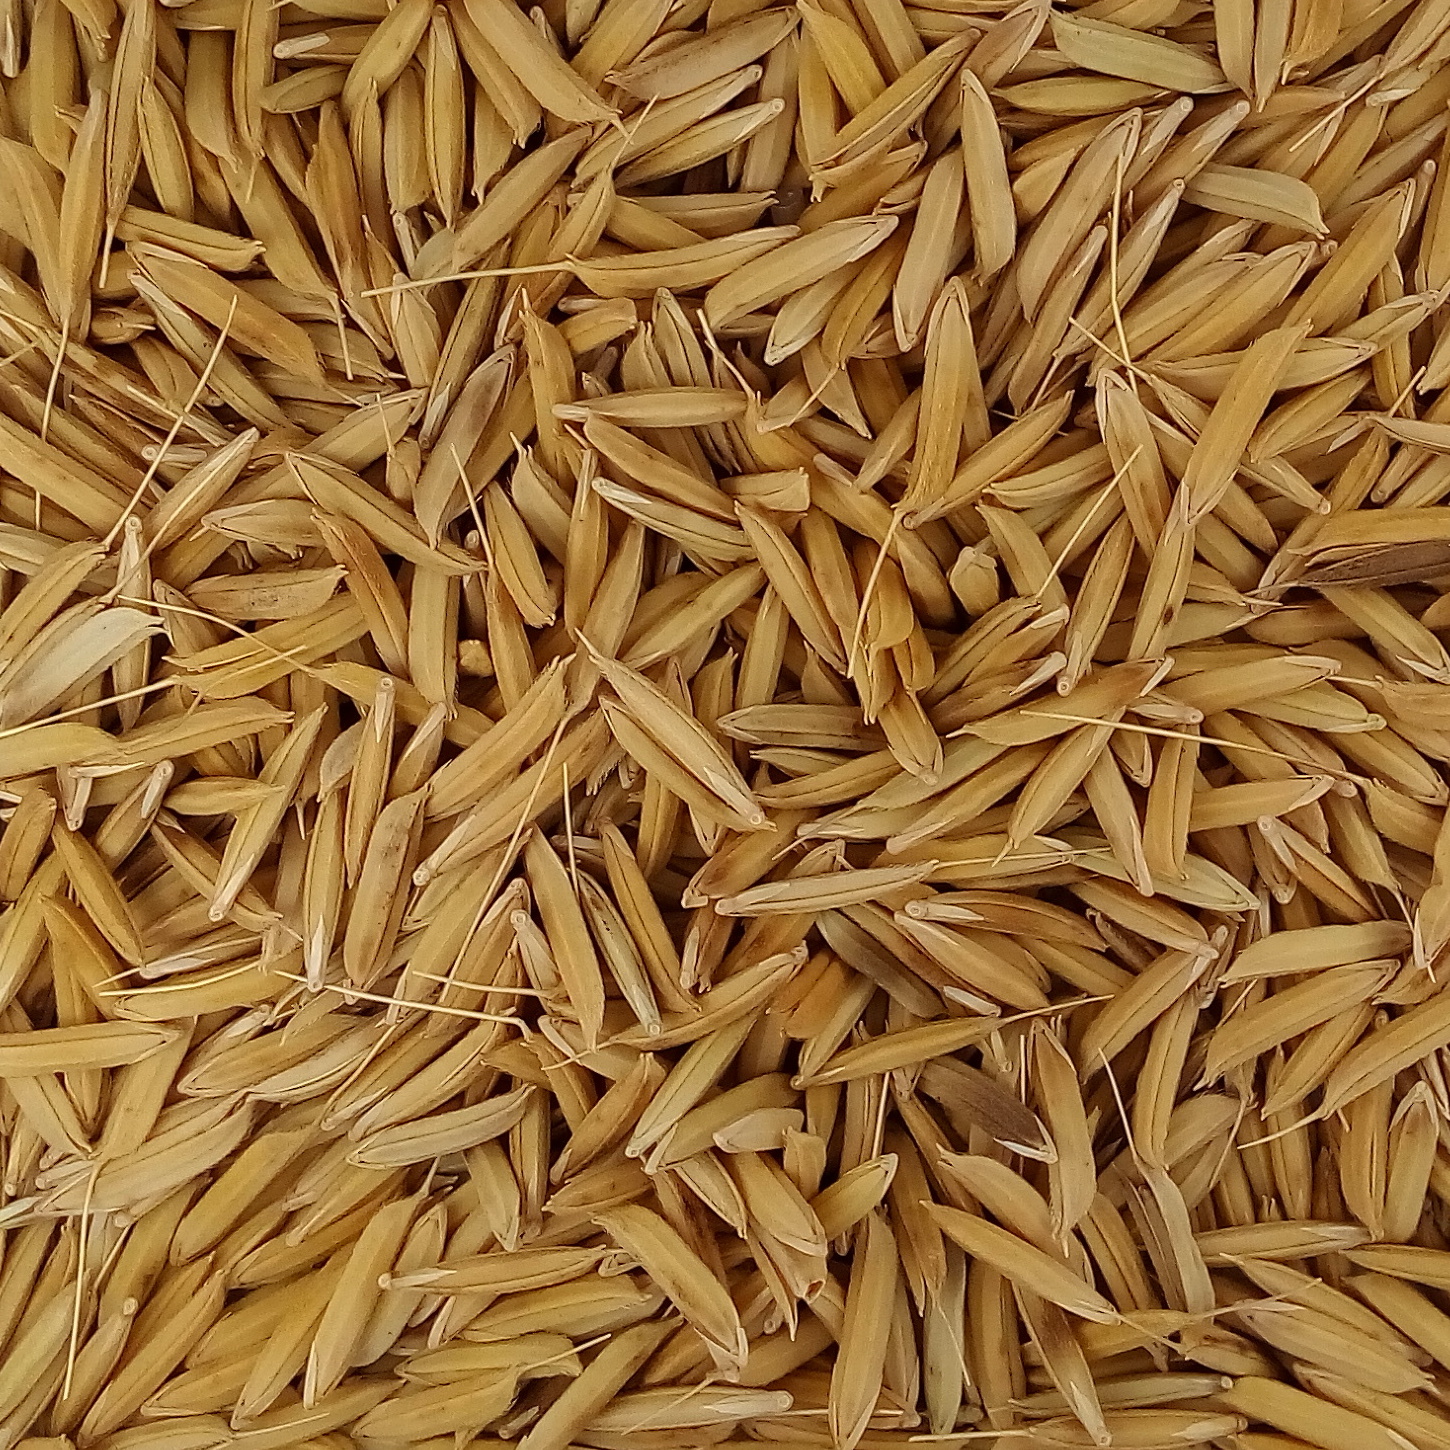
Rice seed variety: 1728